Pope Benedict XI

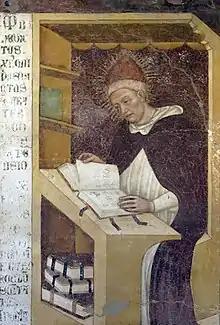
A 1352 fresco by Tommaso da Modena at the church of Saint Nicholas in Treviso

Pope Benedict XI (1240 – 7 July 1304), born Nicola Boccasini (Niccolò of Treviso), was head of the Catholic Church and ruler of the Papal States from 22 October 1303 to his death on 7 July 1304.